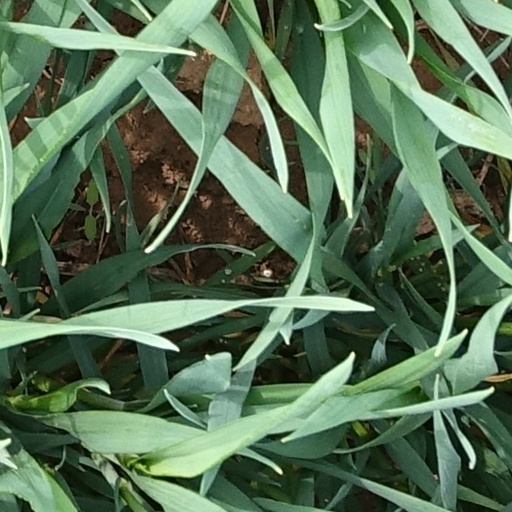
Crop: wheat